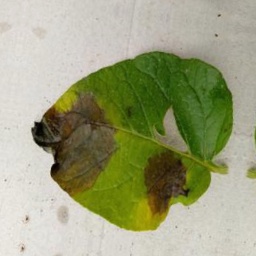
Etiqueta: Late Blight